Montée du Gourguillon

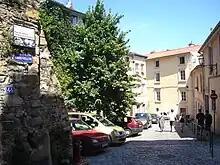
Facades of the Montée du Gourguillon (Place Beauregard)

The Montée du Gourguillon is an old street in the 5th arrondissement of Lyon, France, on the hill of Fourvière, between the Saint-Jean and Saint-Just quarters. Montée translates in English to the nouns "climb" or "rise " and is given to a number of steep streets. The ancient Roman settlement of Lugdunum was established here in 43 BC. The Montée du Gourguillon begins at the Place de la Trinité and ascends to the Rue des Farges. Fourvière is known as "the hill that prays" because the Basilica of Notre-Dame de Fourvière, several convents, and the Archbishop's residence are located there. The street belongs to a zone classified by UNESCO as a World Heritage Site.